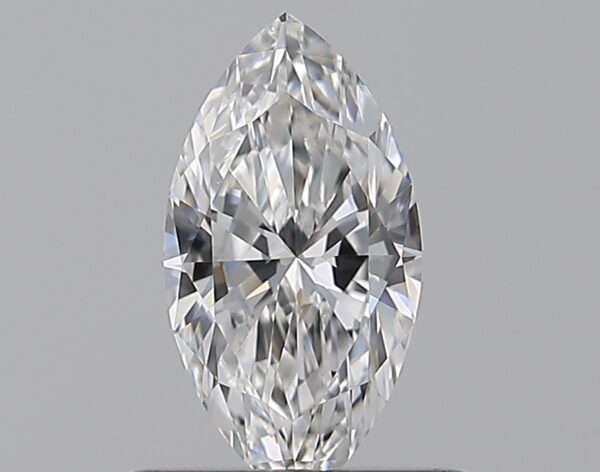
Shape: marquise
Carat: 0.5
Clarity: VVS2
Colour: F
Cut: EX
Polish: EX
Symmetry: VG
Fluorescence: F
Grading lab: GIA
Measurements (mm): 8 x 4.21 x 2.52